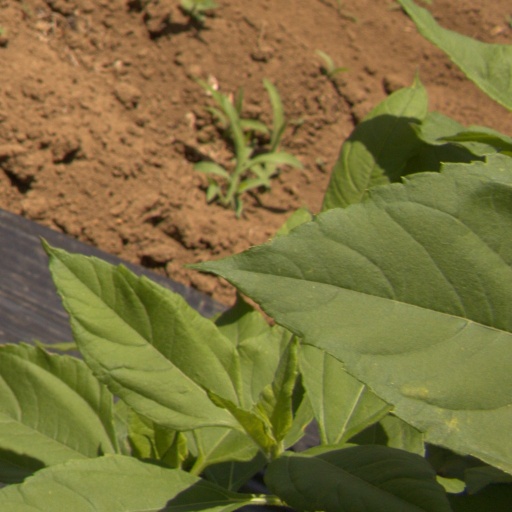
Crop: Jerusalem artichoke